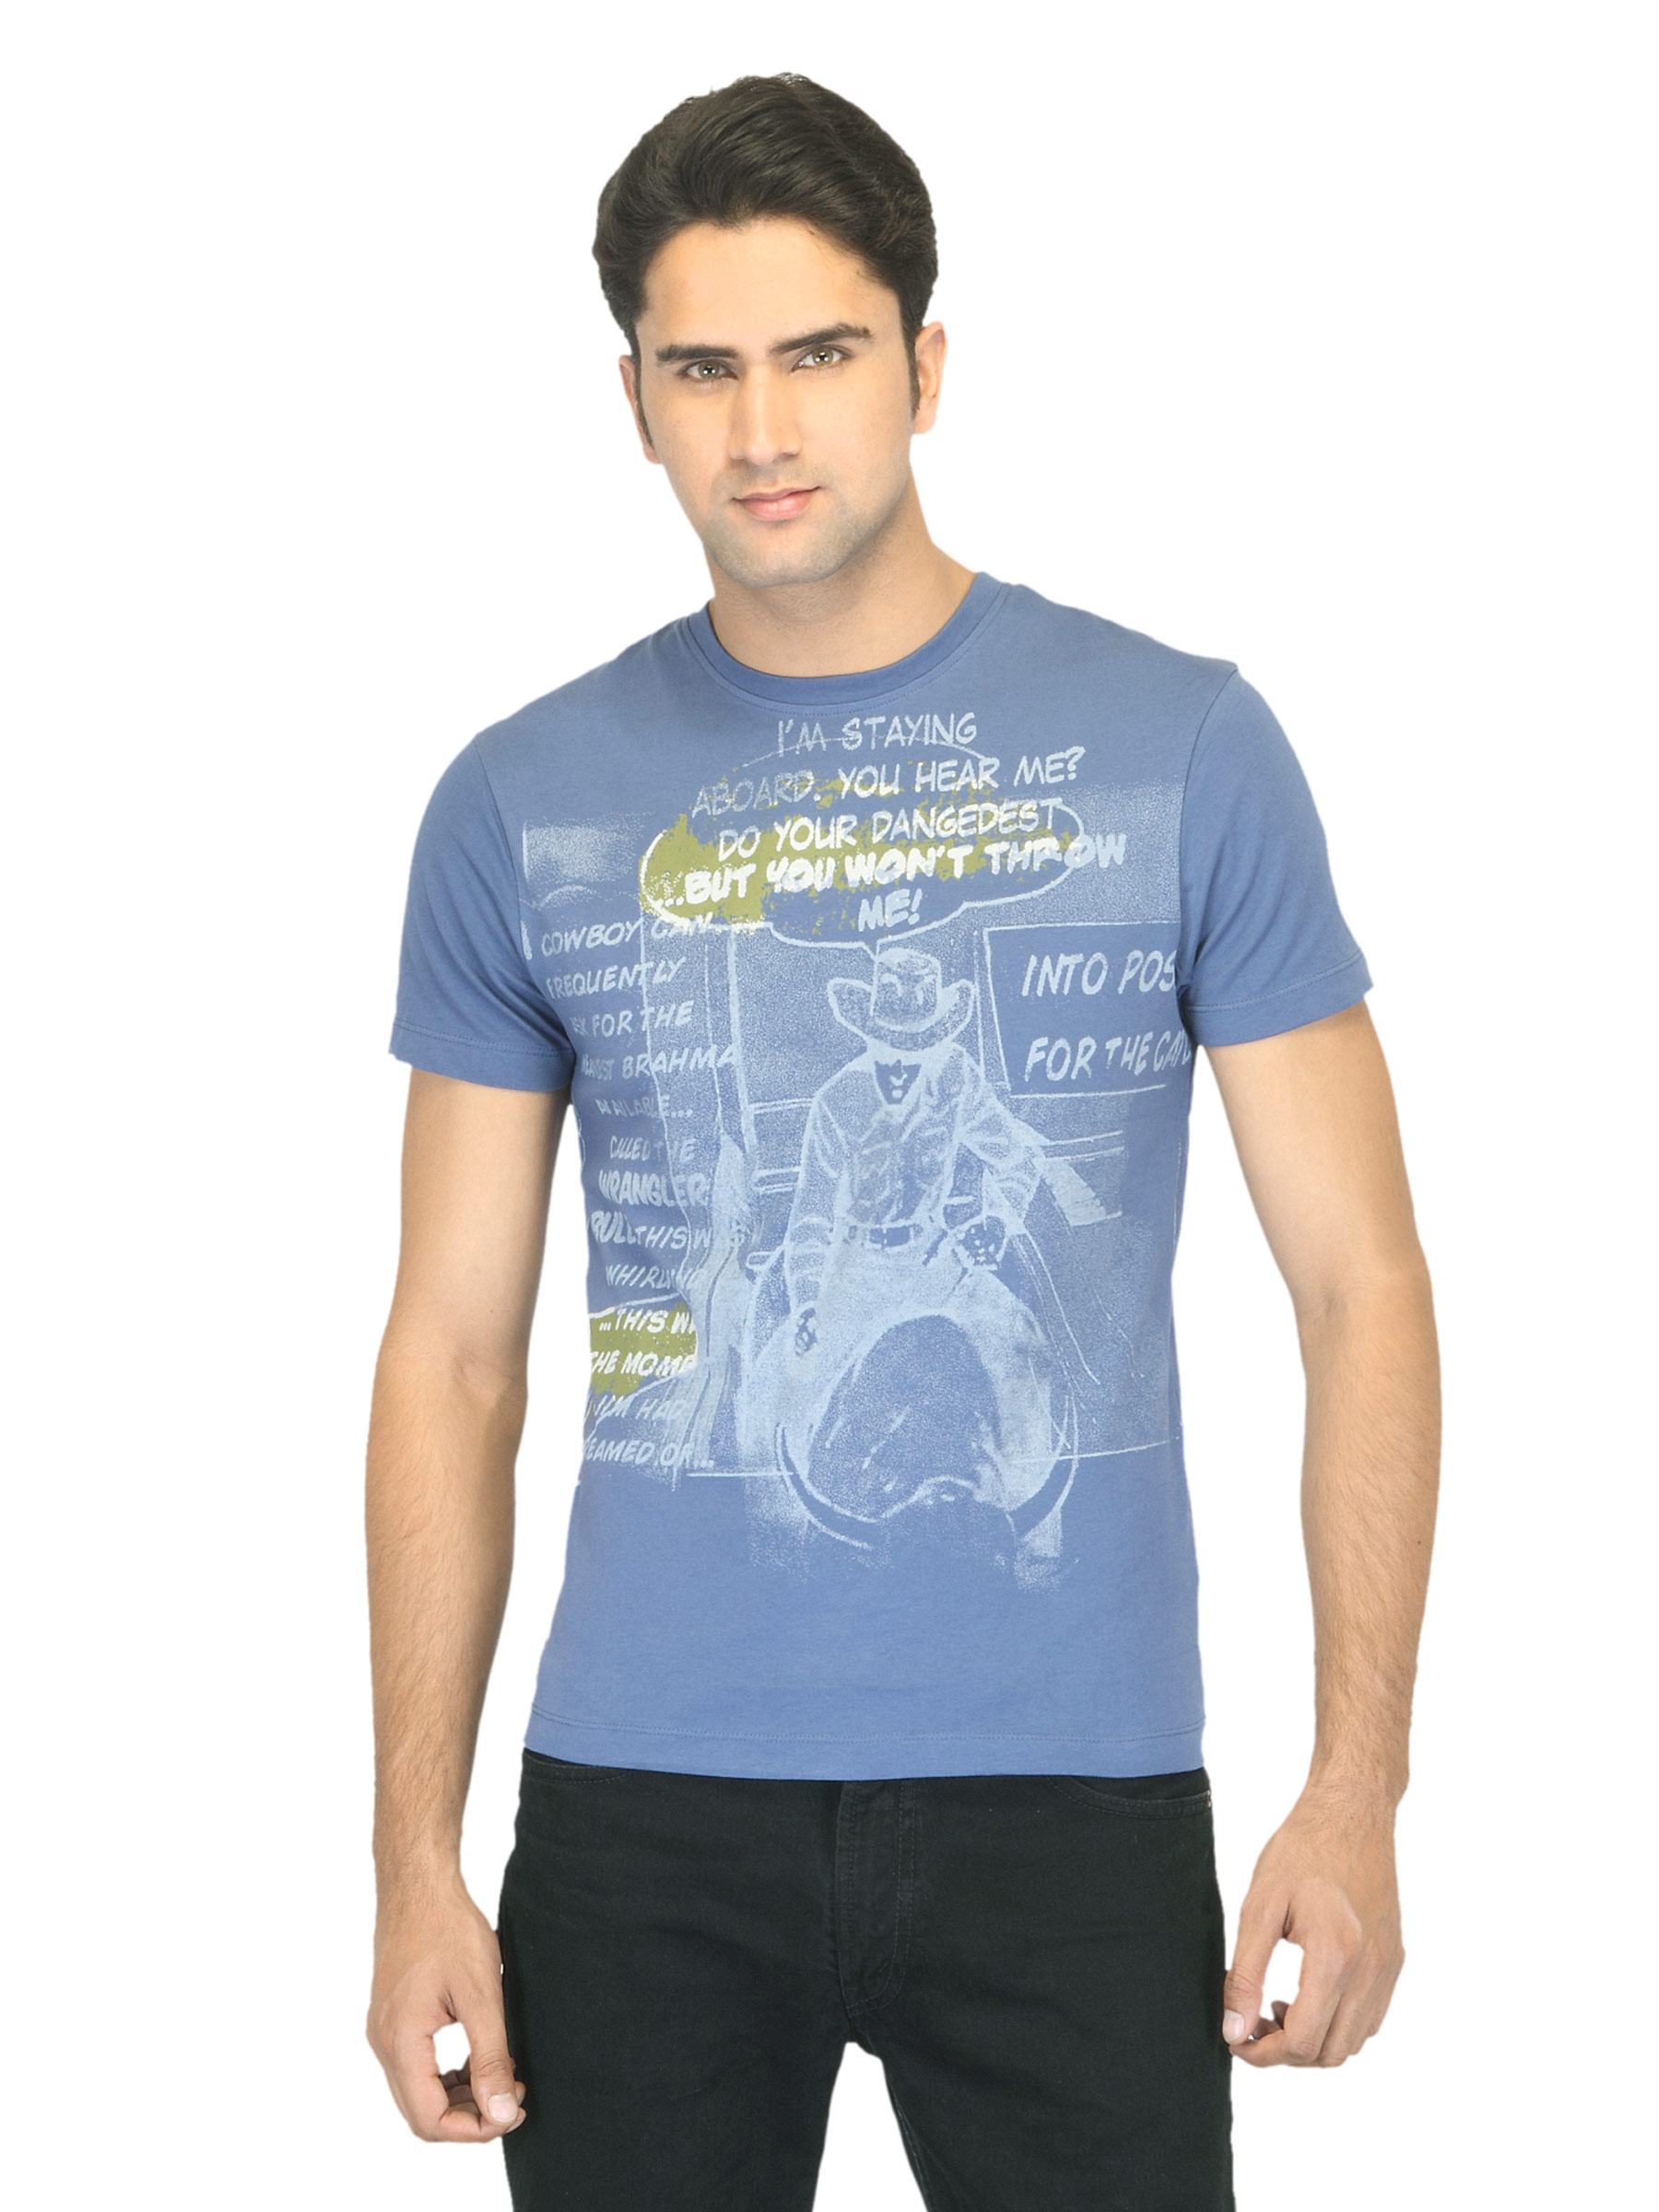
Wrangler Men Bull Rider Blue T-shirt
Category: Apparel / Topwear / Tshirts
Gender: Men
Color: Blue
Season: Summer 2012
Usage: Casual